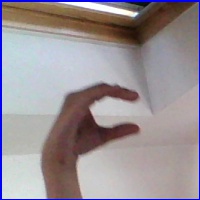
Letra: C